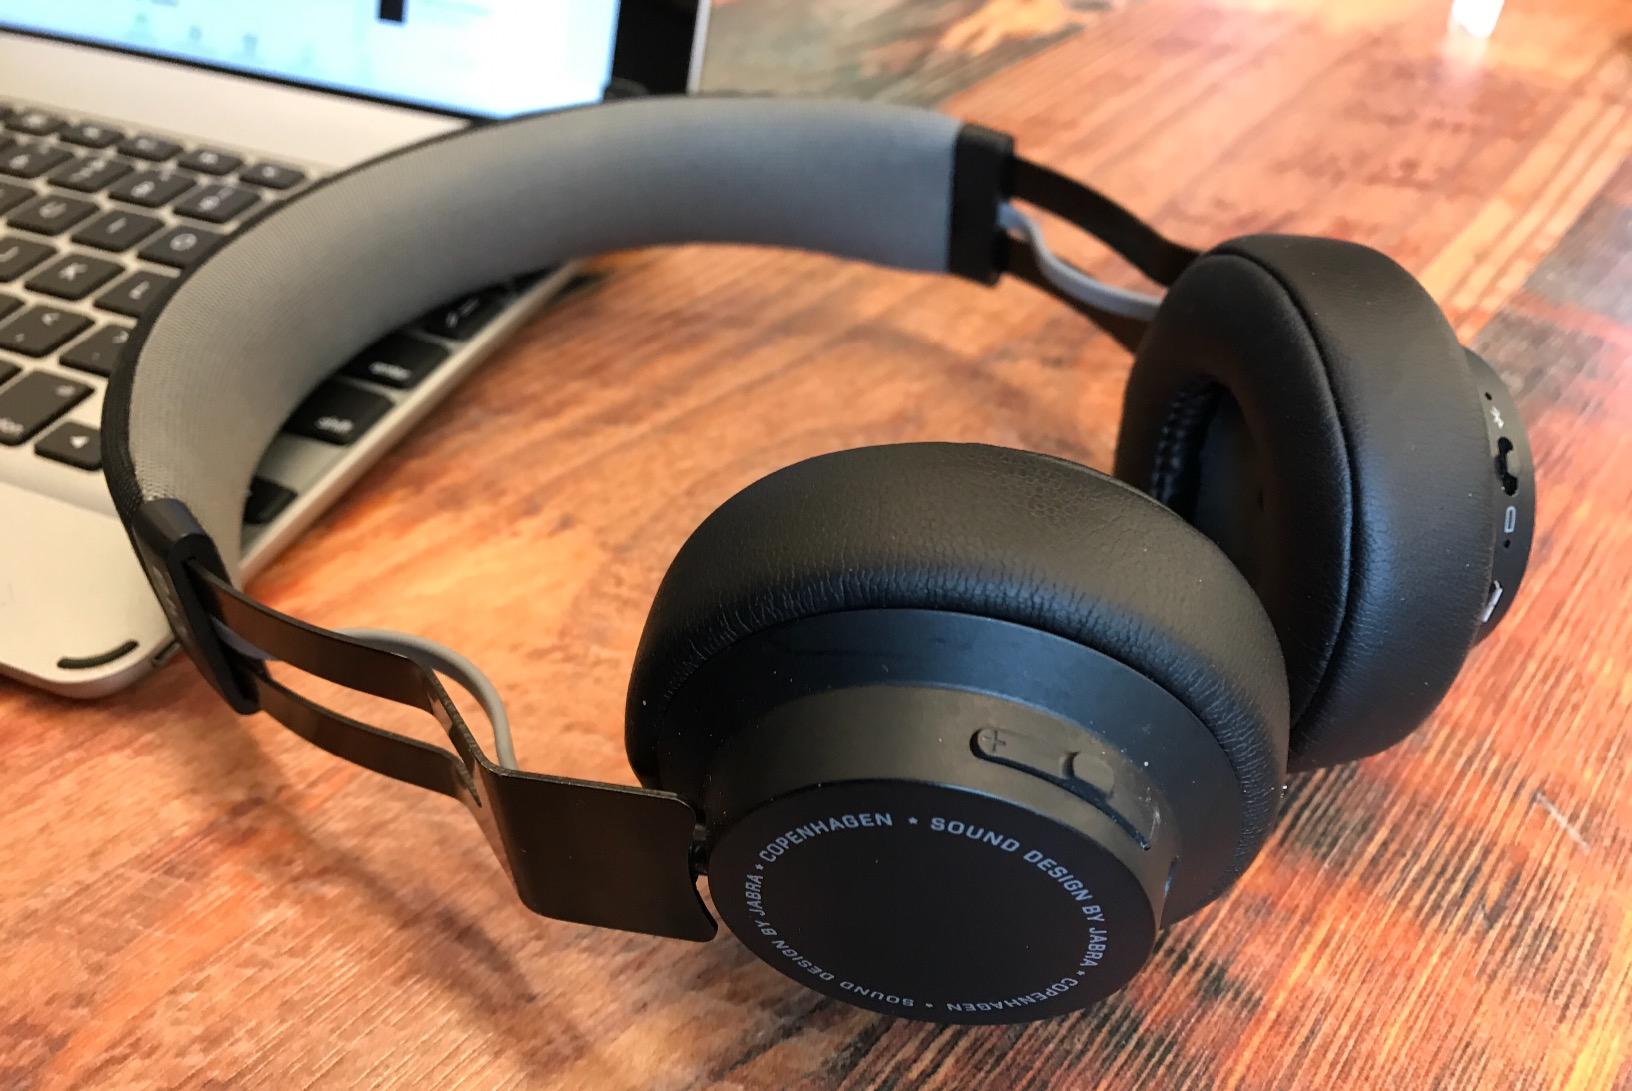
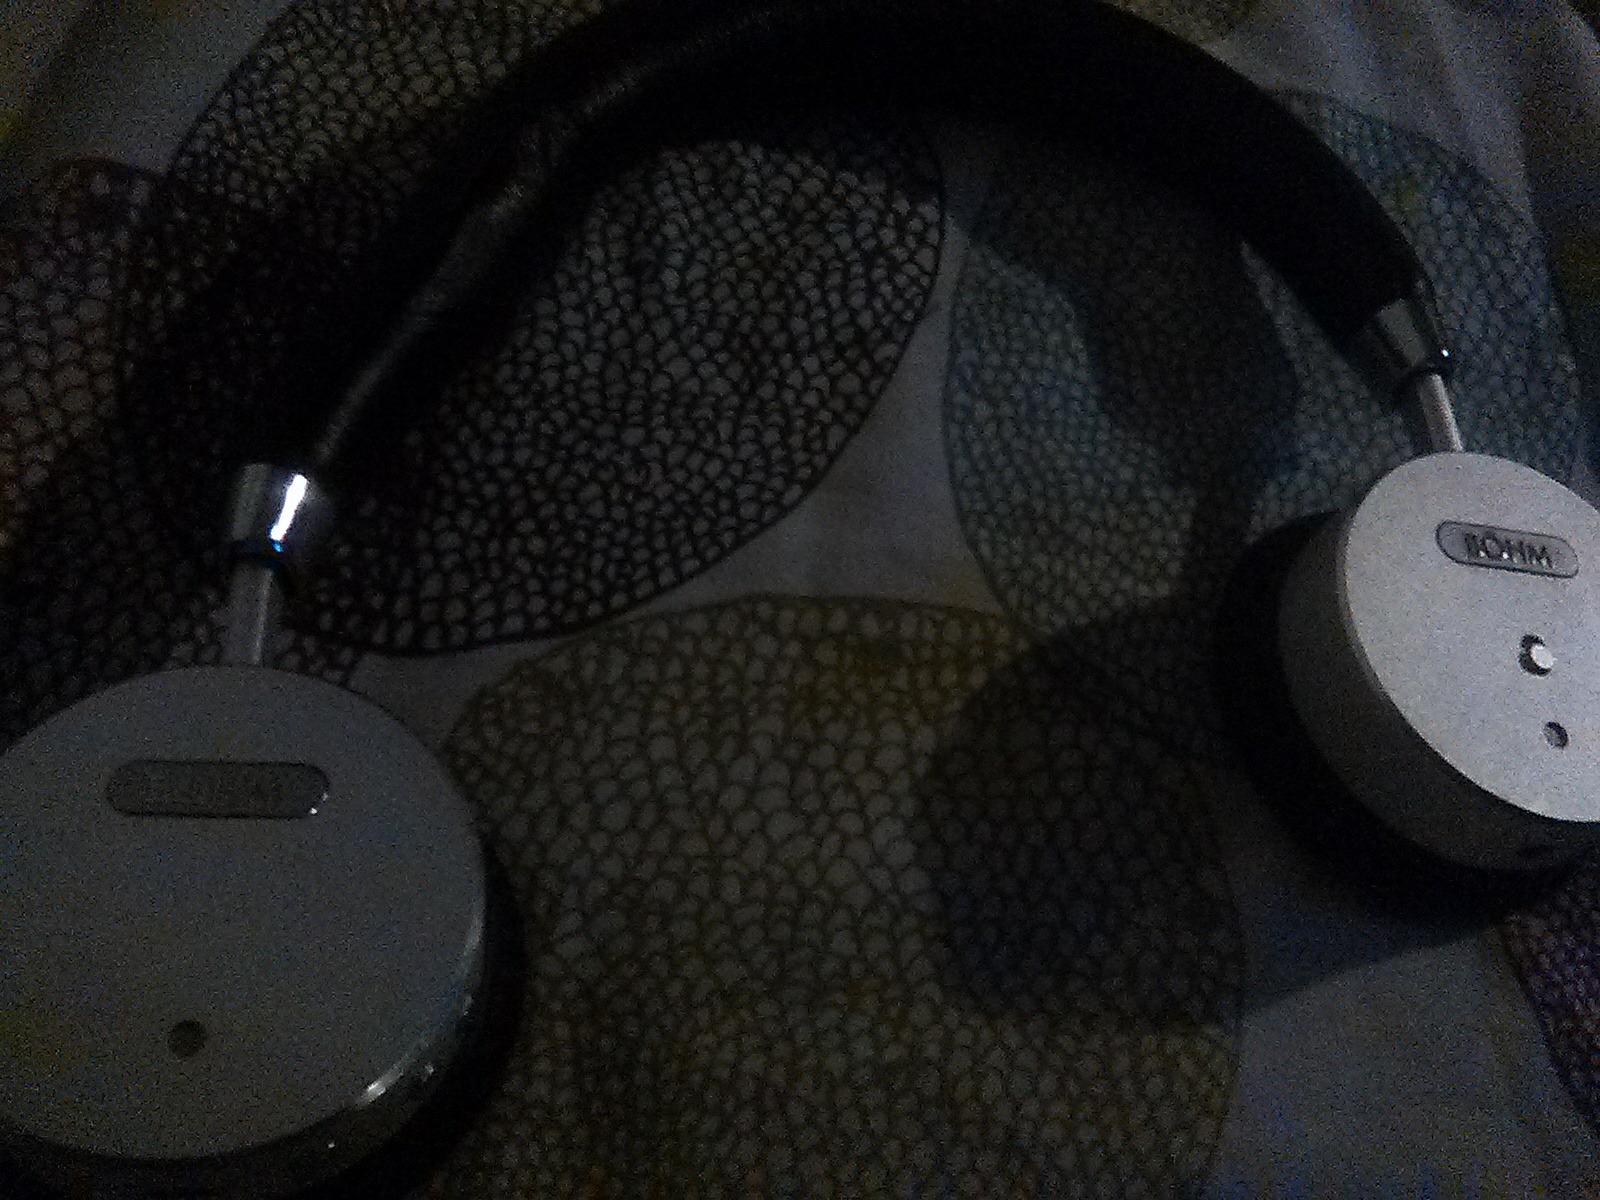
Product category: headphones
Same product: no